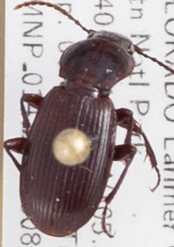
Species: Pterostichus restrictus
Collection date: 2018-08-06
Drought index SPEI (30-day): -0.23
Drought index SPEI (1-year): -1.082
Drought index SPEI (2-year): -0.46